Willem Thomas de Vogel

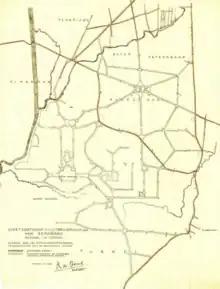
The original 1907 plan for expanding Semarang into its healthier highlands

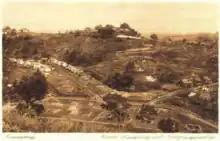
The actual gentrified development in 1917

Leaving for the East Indies two days after graduating, he worked as a local physician at the sugar plantations in Tegal on Java from 1893 to November 1895, overseeing early smallpox vaccination efforts there. The death rate among plantation coolies had run as high as 10%; improved medical care and greater attention to sanitary living conditions reduced that to 1%. Selling his practice, de Vogel repaid his debts and returned to Europe for specialized training in internal medicine, bacteriology, and psychiatry in Berlin, Germany. He learned ophthalmology working under Herman Snellen in Utrecht in late 1896 and won a grant from the Donders Memorial Fund the next year which allowed him to study under Theodor Leber at Heidelberg and Ernst Fuchs at Vienna, Austria.